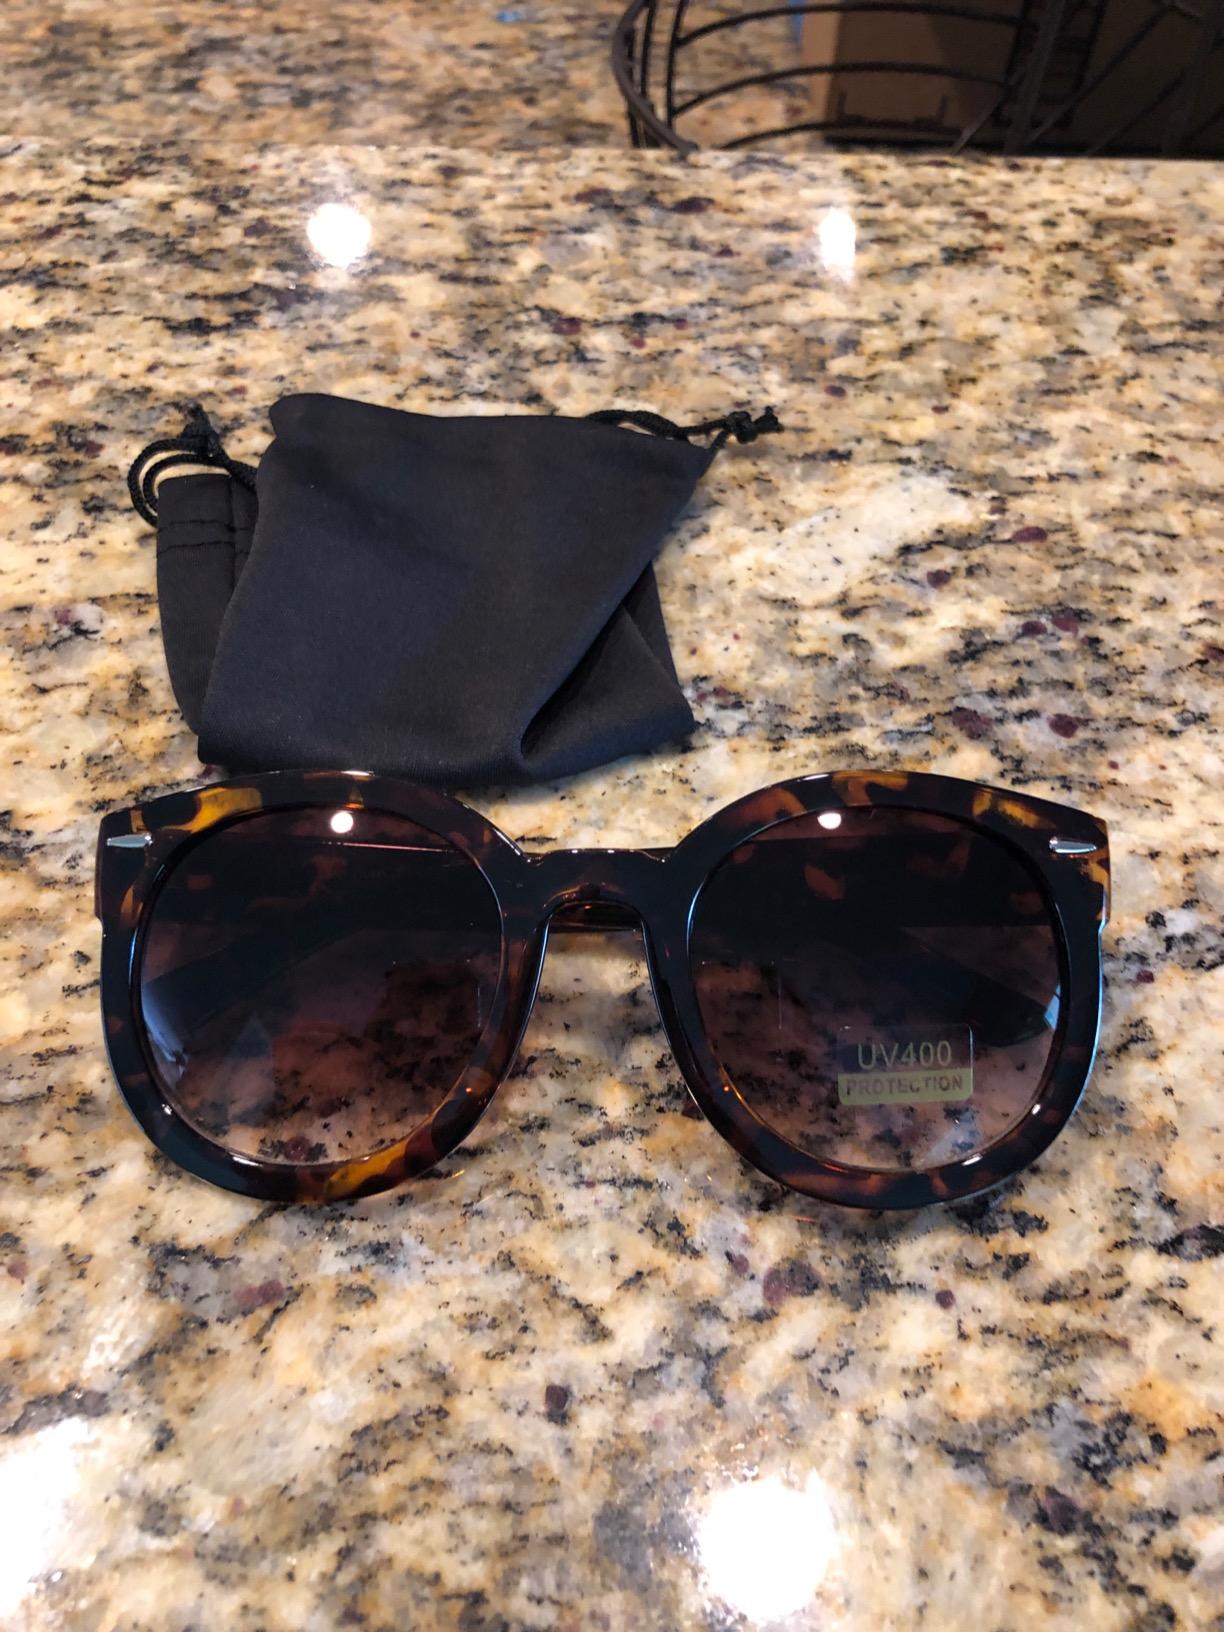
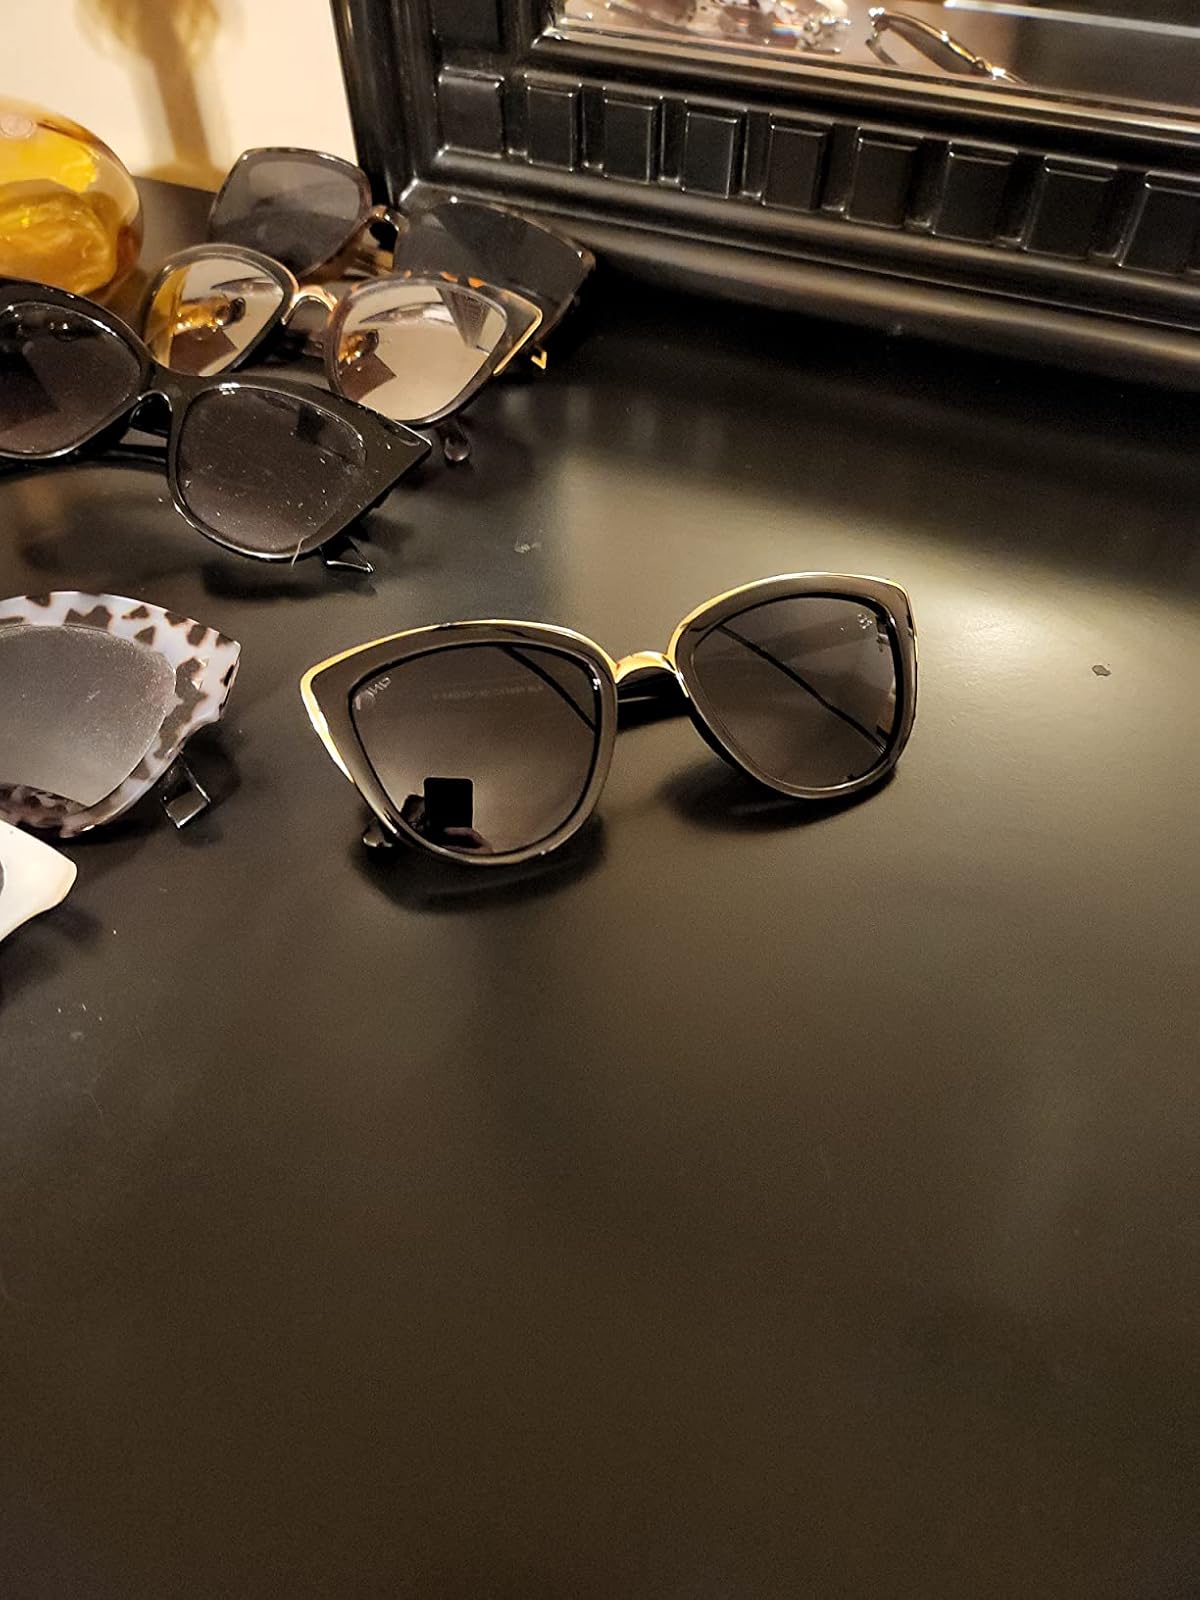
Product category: accessories_sunglasses
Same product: no